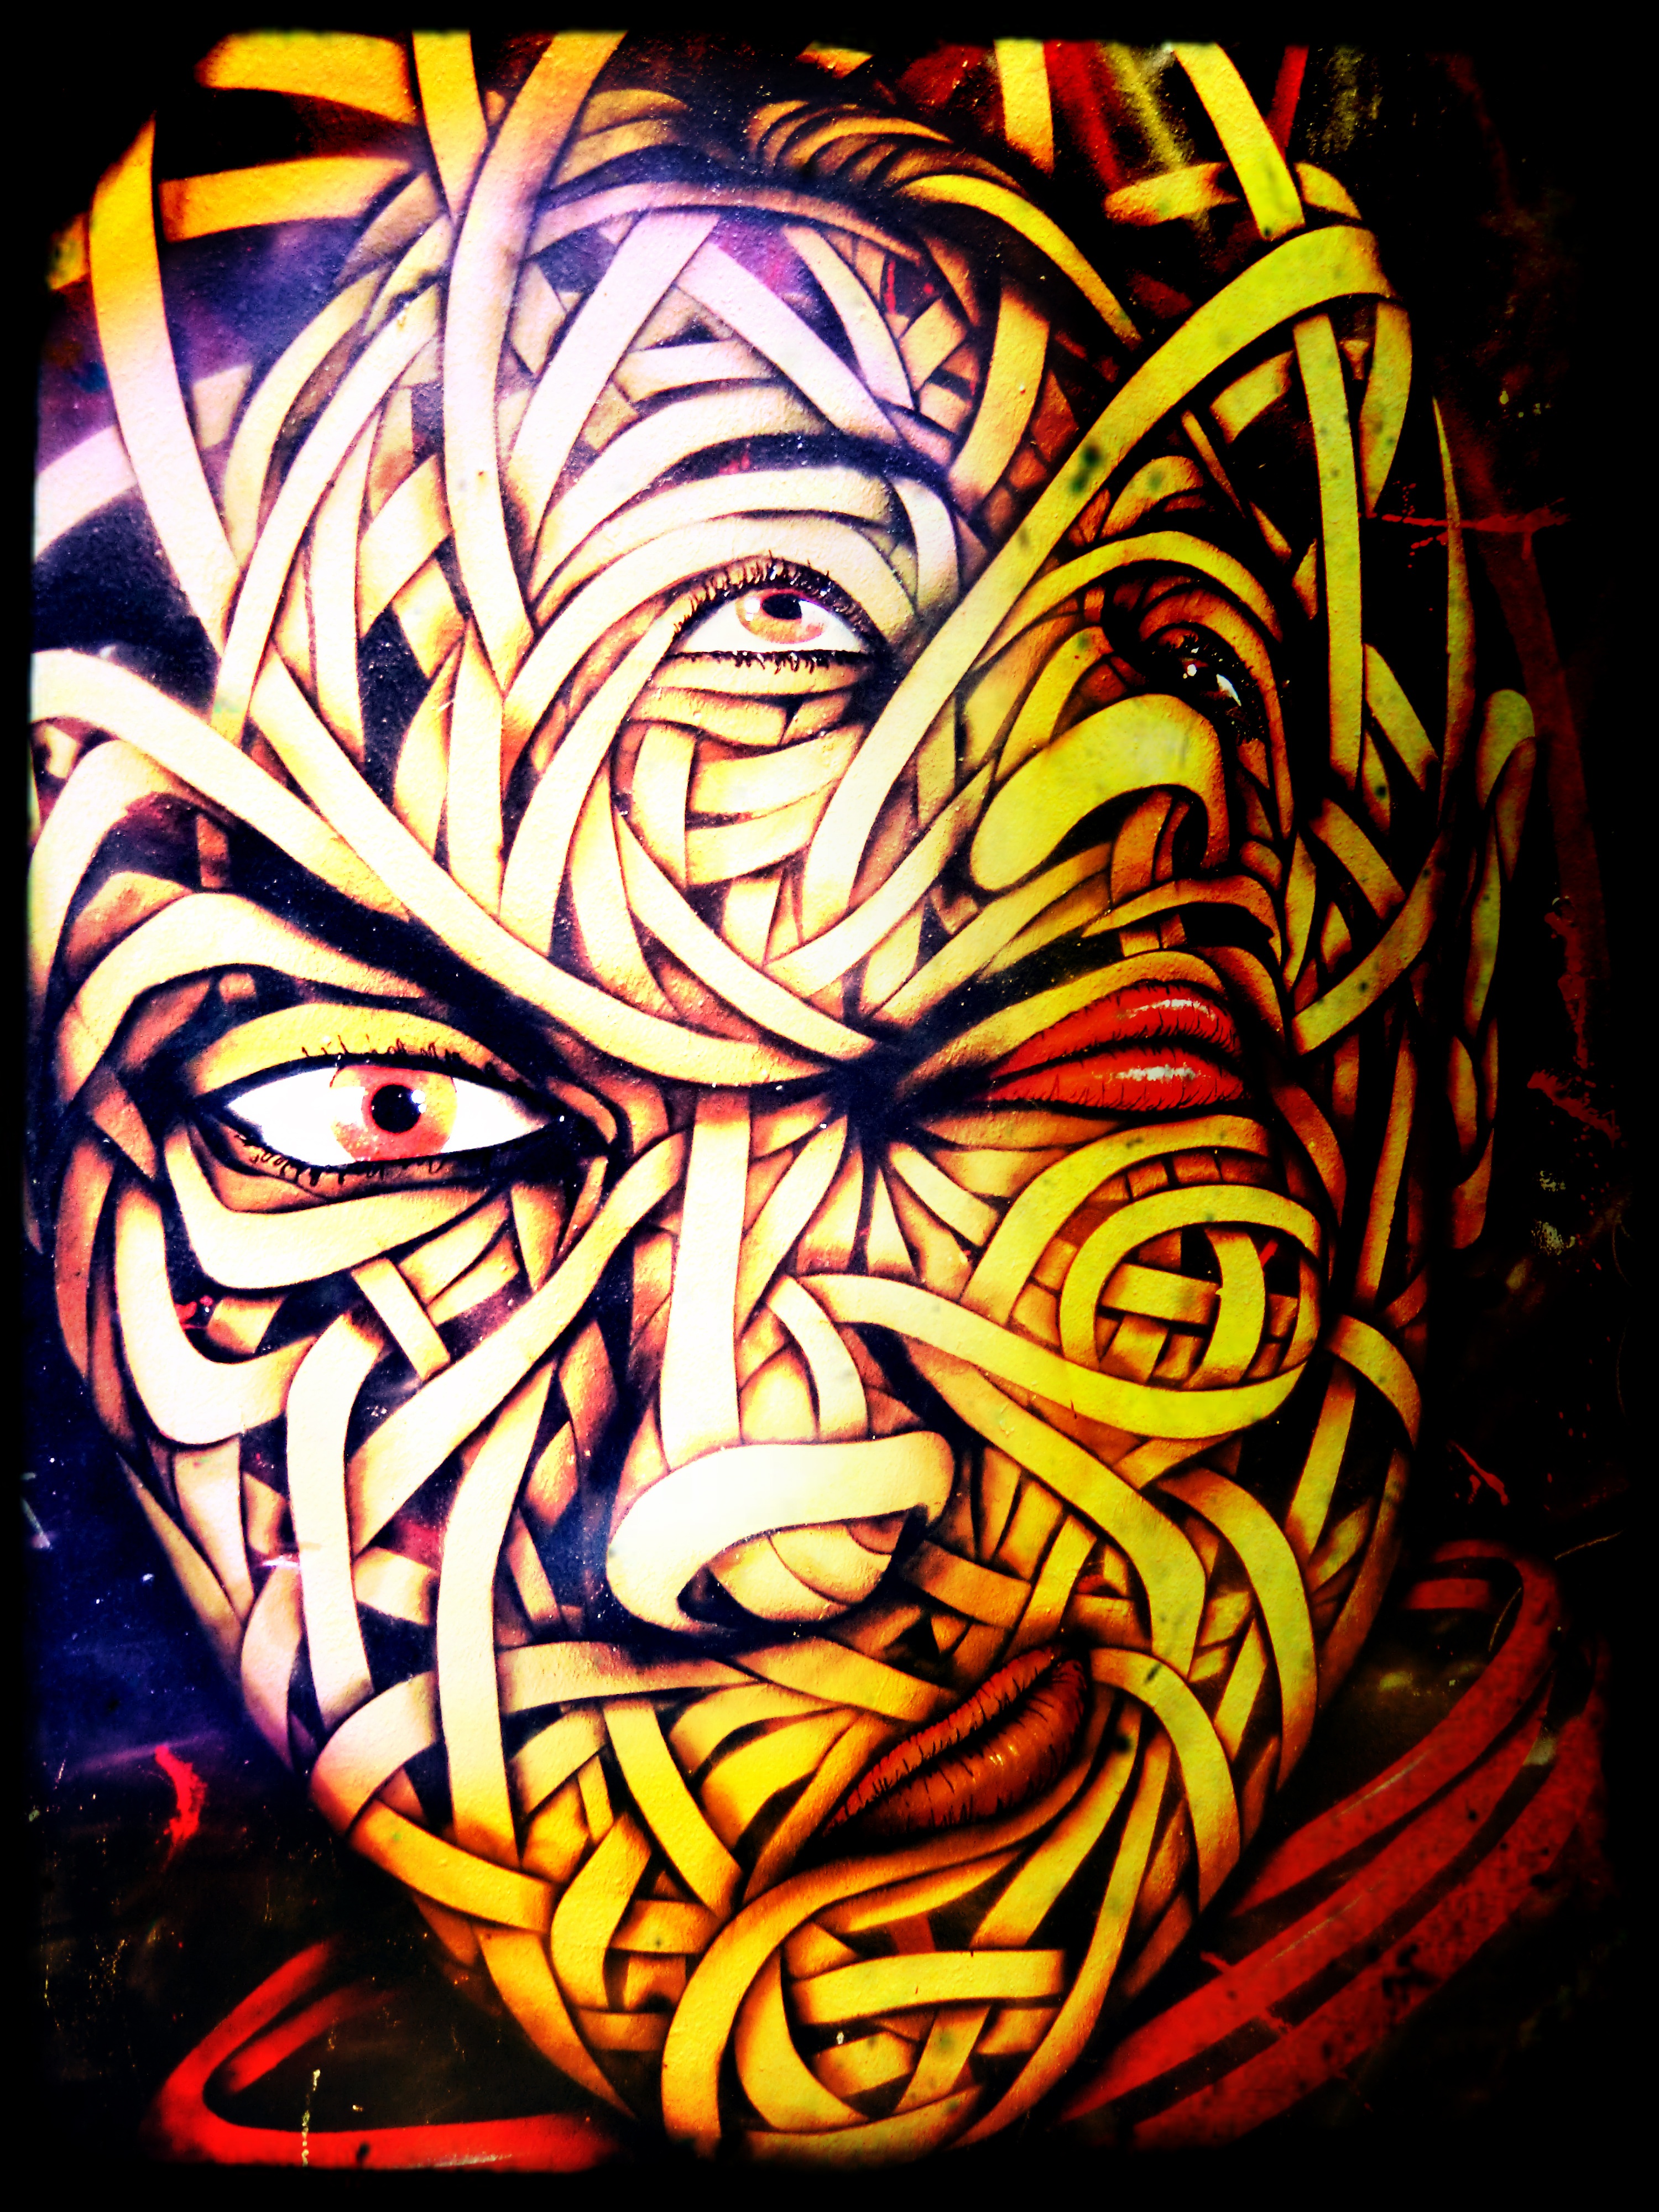
abstract, window, glass, wall, graffiti, street art, art, illustration, berlin, modern art, psychedelic art